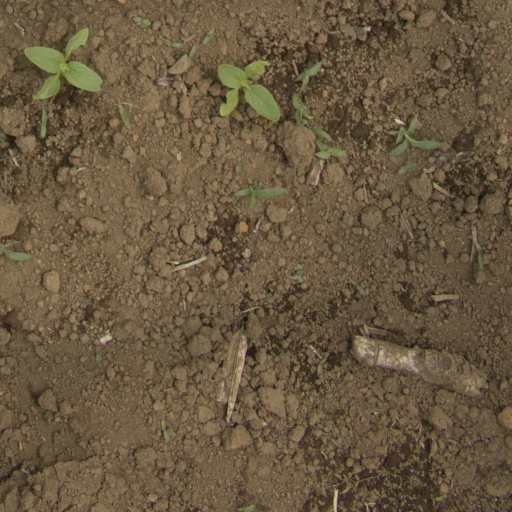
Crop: Jerusalem artichoke